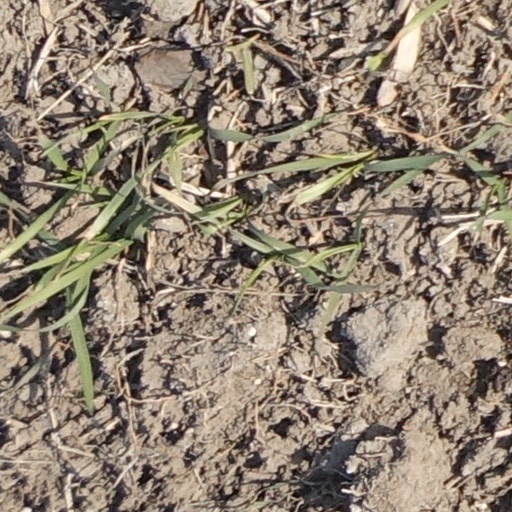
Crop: wheat